Robert William Thomson

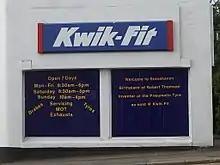
A tribute to Thomson in his birthplace, Stonehaven

He was born on 29 June 1822 in Stonehaven in the northeast of Scotland, He was baptised into the Church of Scotland on 26 July 1822. Robert was the eleventh of twelve children of a local woolen mill owner. His family wished him to study for the ministry, but Robert refused, one reason being his inability to master Latin. Robert left school at the age of 14 and went to live with an uncle in Charleston, United States, where he was apprenticed to a merchant. Two years later he returned home and taught himself chemistry, electricity and astronomy with the help of a local weaver who had knowledge of mathematics.